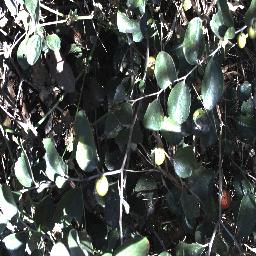
Label: chinee_apple